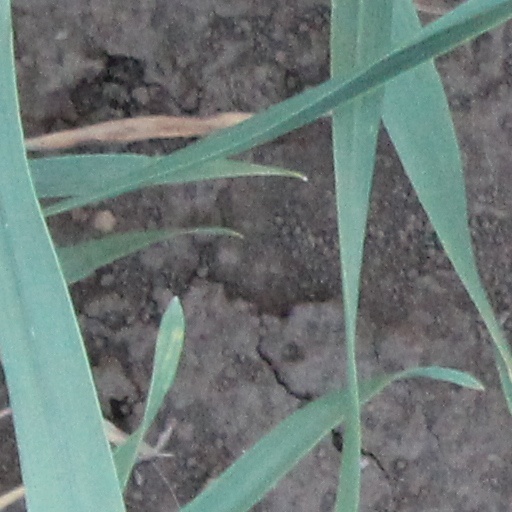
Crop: wheat